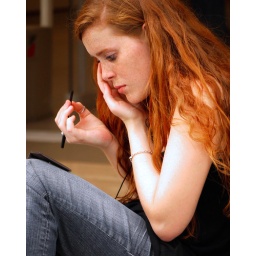
A girl paints her eyelashes sitting at the entrance to a store in Barcelona